Church of the Immaculate Heart of Mary (Scarsdale, New York)

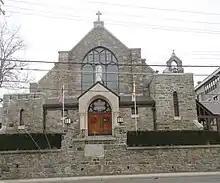
Front of the church on White Plains Post Road

The Church of the Immaculate Heart of Mary is a Roman Catholic church located in Scarsdale, New York. Having been founded as a parish for Catholics in the village in 1912, the present English Gothic church was constructed in 1913.